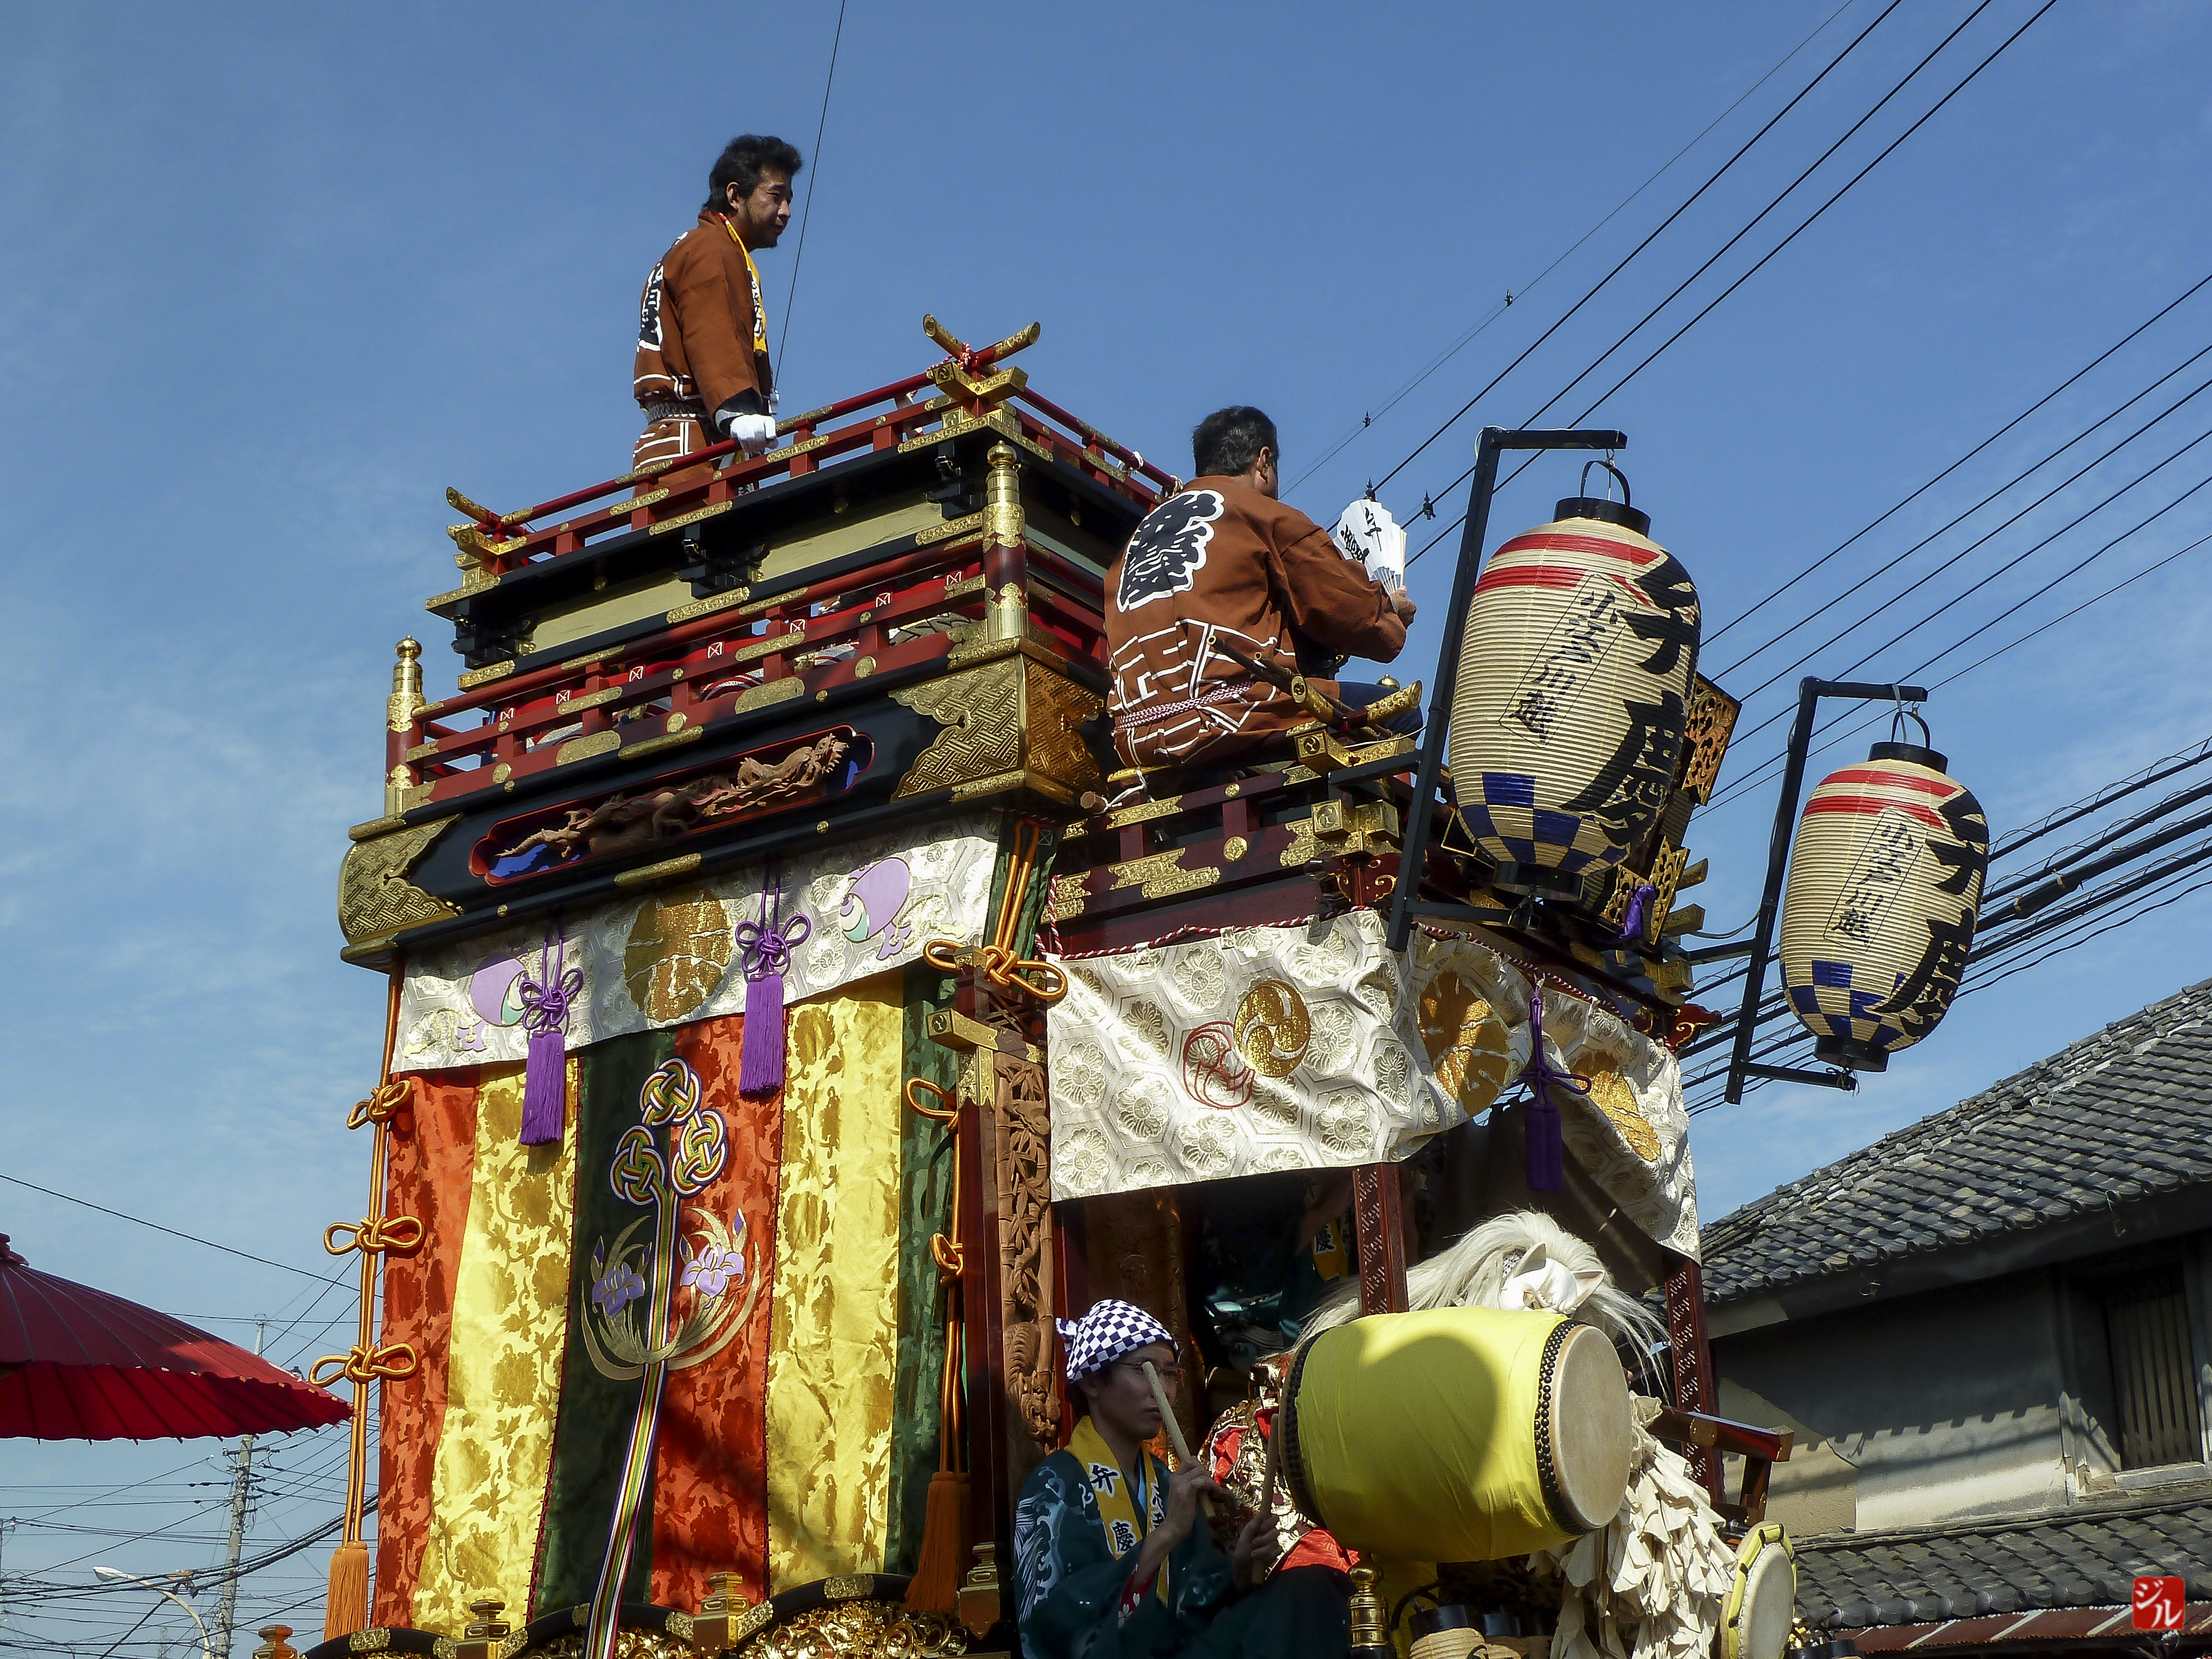
japon, temple, saitama, kawagoe, matsuri, hindu temple